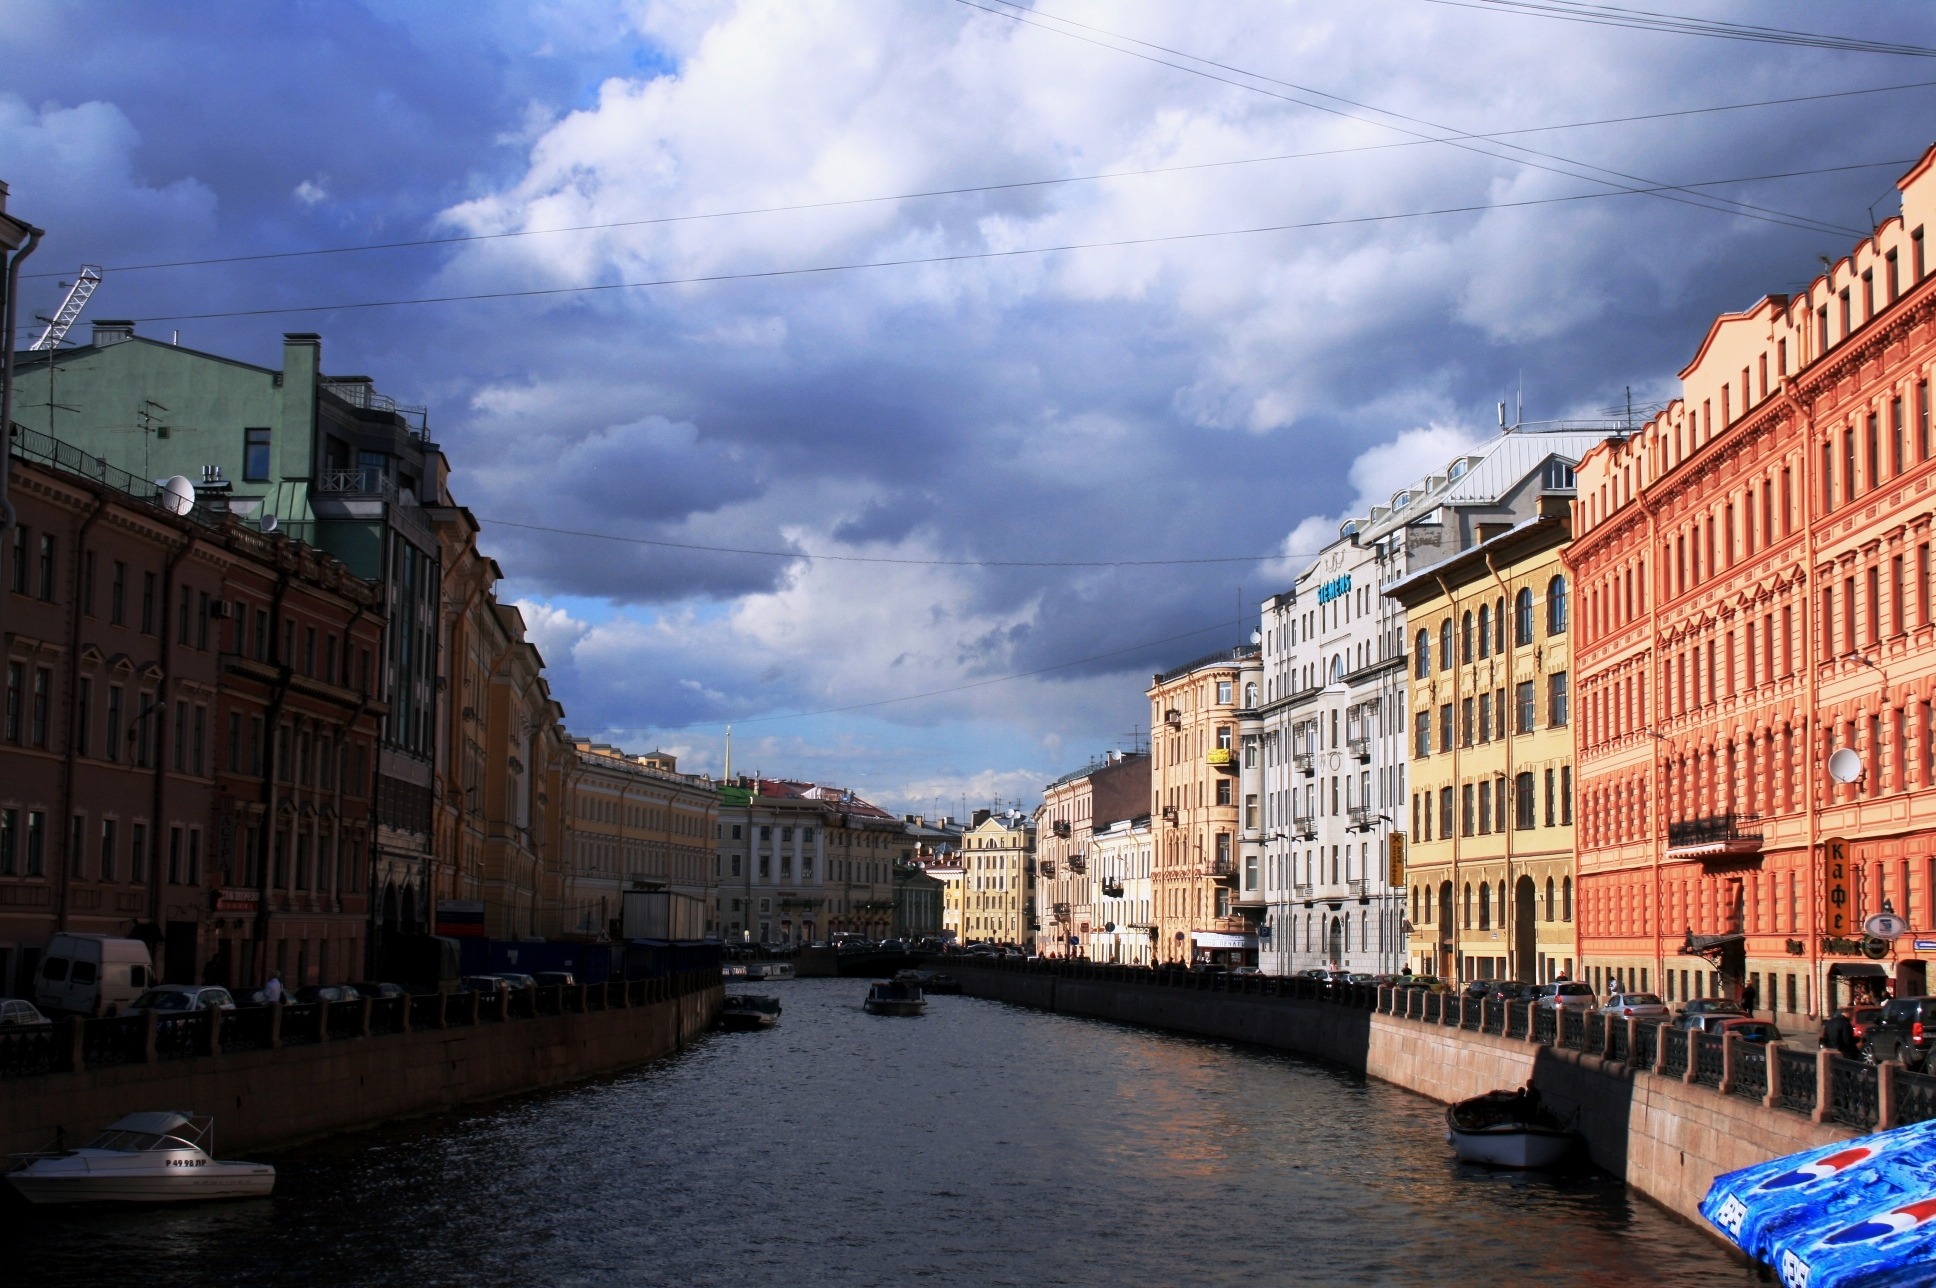
water, architecture, town, city, urban, river, canal, cityscape, travel, evening, reflection, vehicle, waterway, body of water, buildings, landform, geographical feature